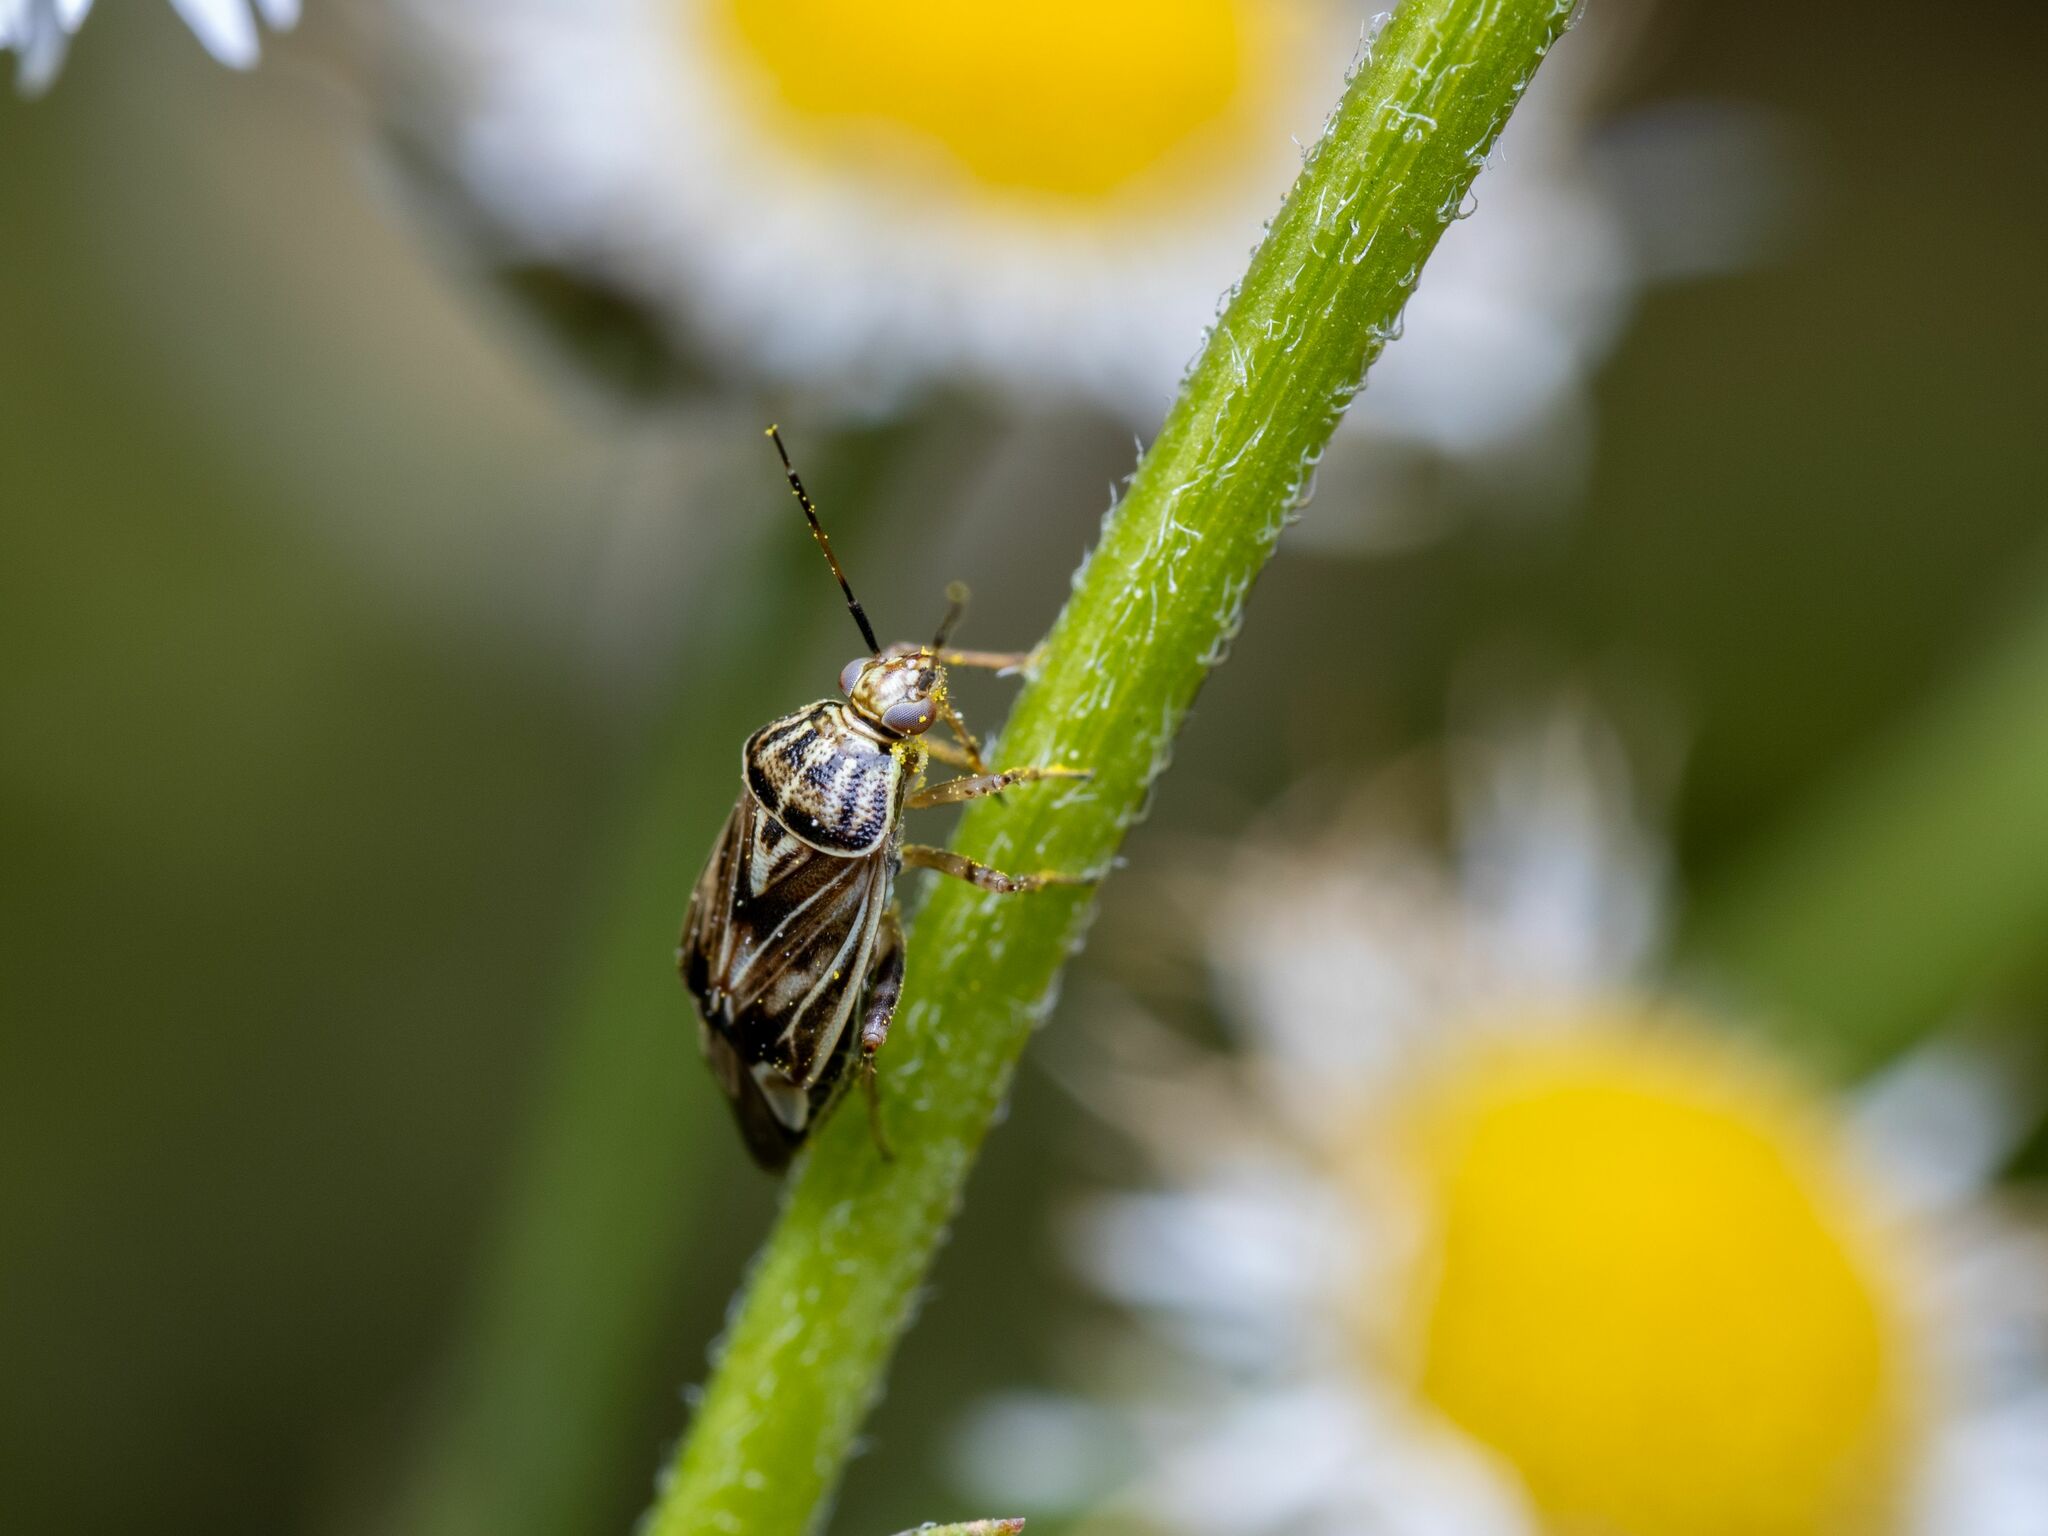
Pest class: lygus_bug